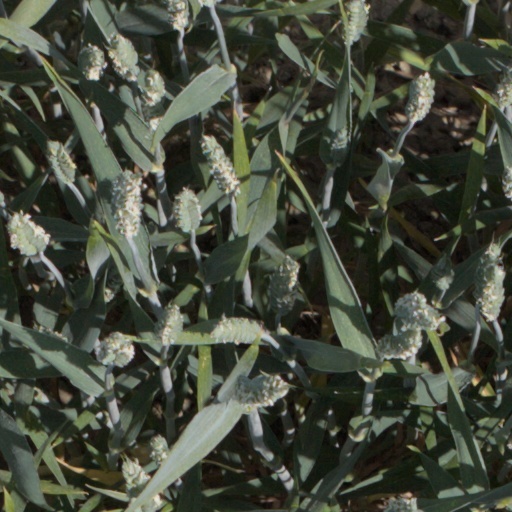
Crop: wheat